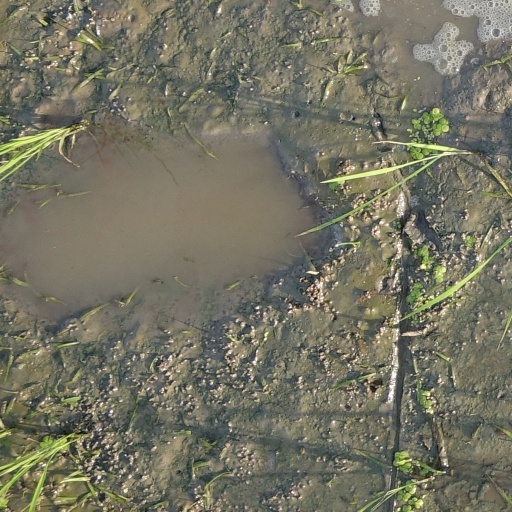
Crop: rice